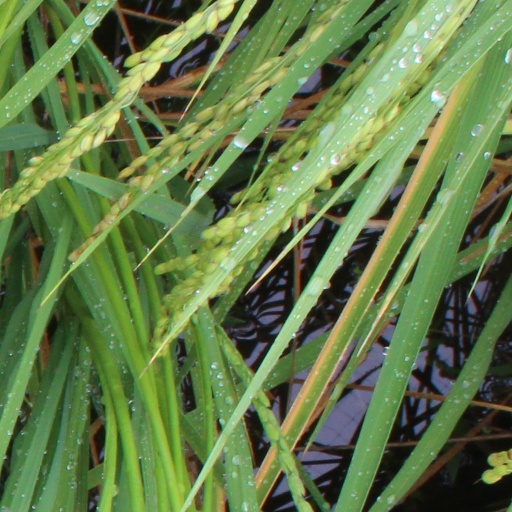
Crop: rice